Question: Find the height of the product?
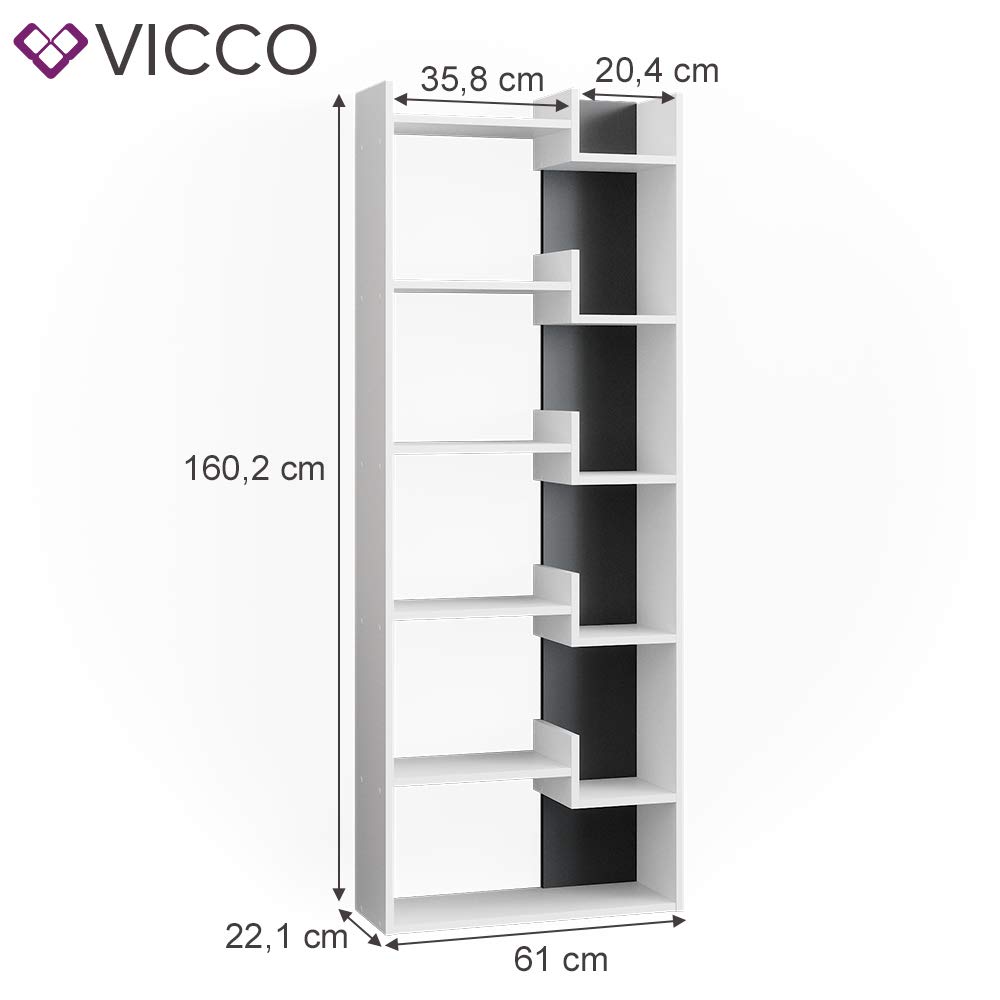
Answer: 160.2 centimetre